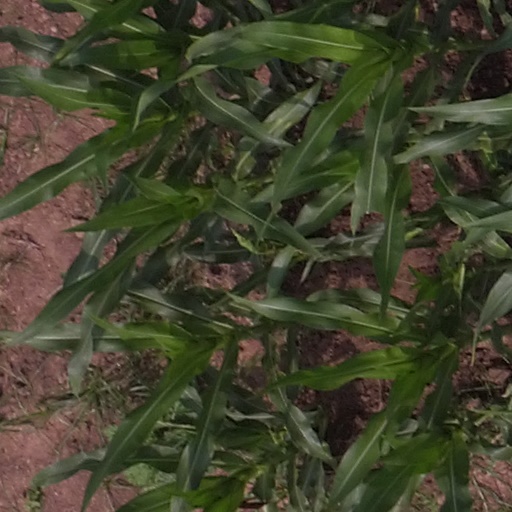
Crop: maize; corn